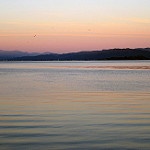
Label: sea